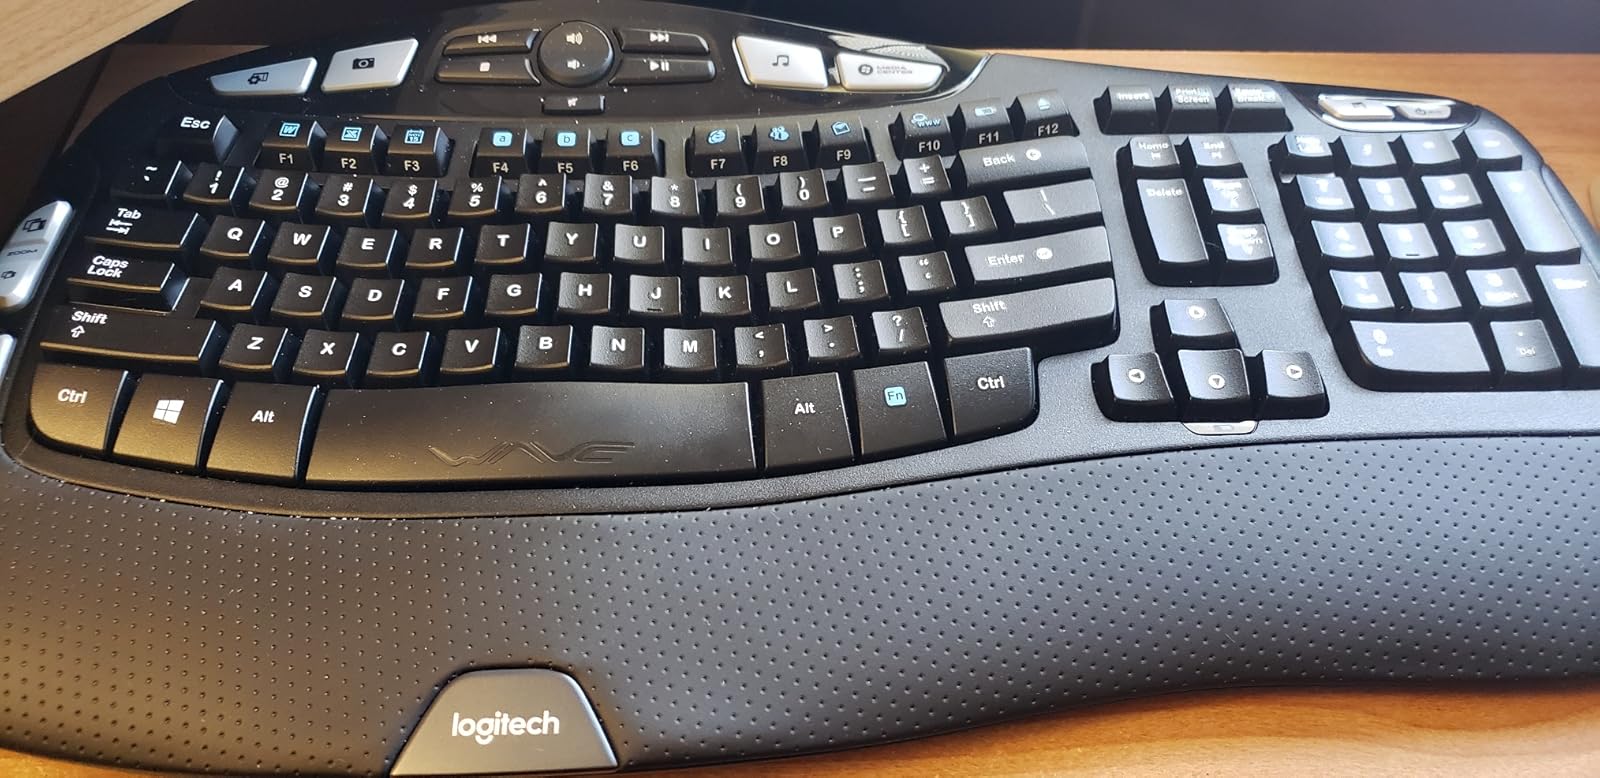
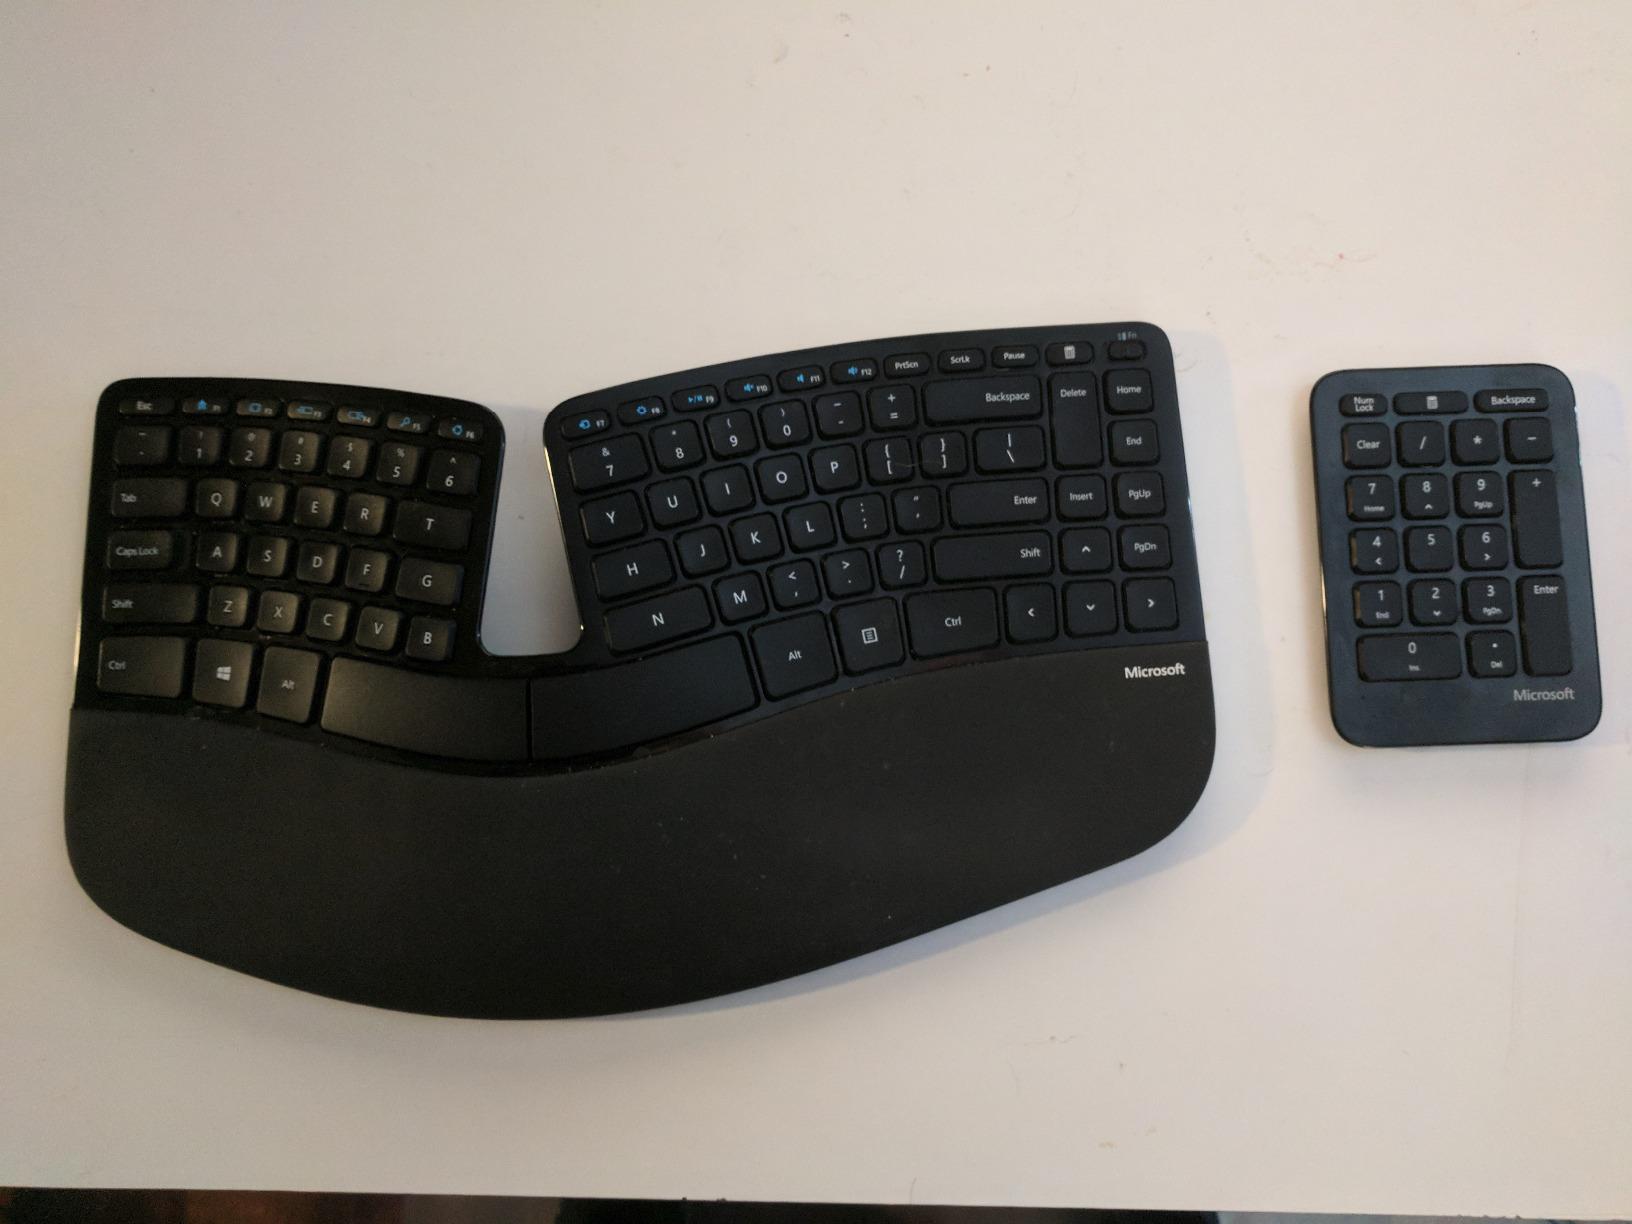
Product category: keyboard
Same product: no